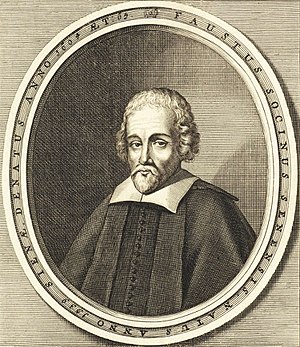
Fausto Sozzini
Fausto Sozzini – eller Socini – var en unitarisk teolog og grundlagde sammen med onklen Lelio Sozzini socinianismen.